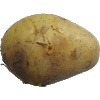
Label: Potato White 1